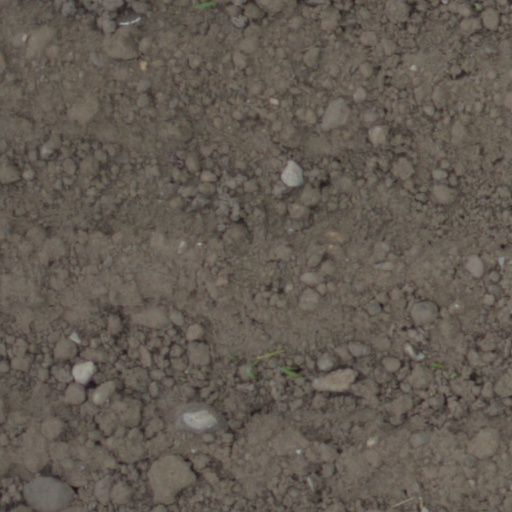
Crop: wheat